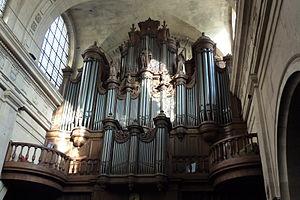
L'église Sainte-Élisabeth-de-Hongrie est un édifice religieux situé à Paris, datant des XVIIᵉ et XIXᵉ siècles. Tout d'abord chapelle du monastère des religieuses du Tiers-Ordre de saint François puis église paroissiale catholique du quartier du Temple et église conventuelle de l'ordre souverain de Malte à Paris.
L'orgue est un instrument à vent multiforme dont la caractéristique est de produire les sons à l’aide d’ensembles de tuyaux sonores accordés suivant une gamme définie et alimentés par une soufflerie. L'orgue est joué majoritairement à l’aide d’un ou plusieurs claviers et le plus souvent aussi d’un pédalier.
Cet article recense les orgues protégés aux monuments historiques en Île-de-France, France.